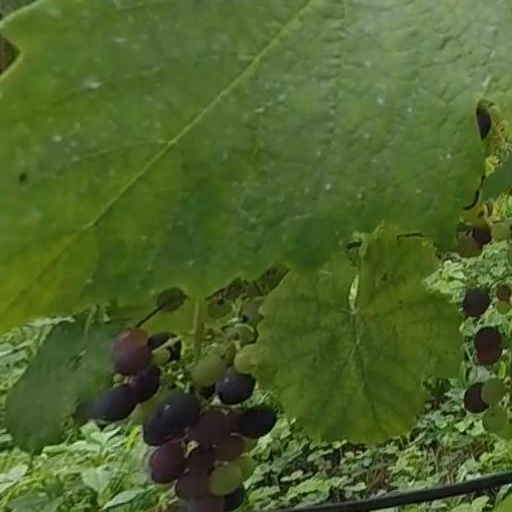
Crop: grape